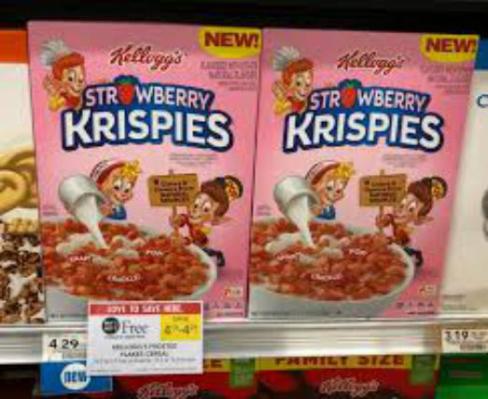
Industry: Food